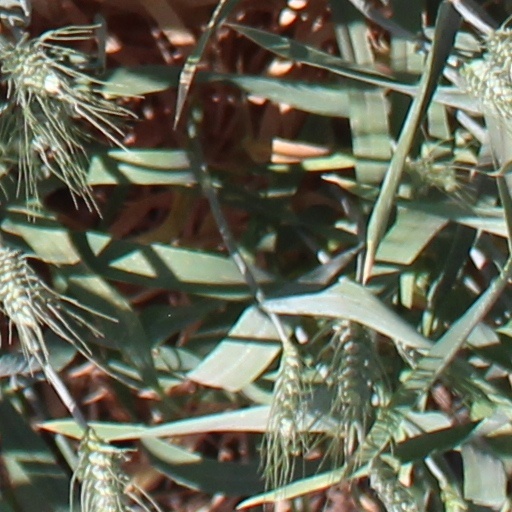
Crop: wheat